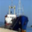
Label: ship